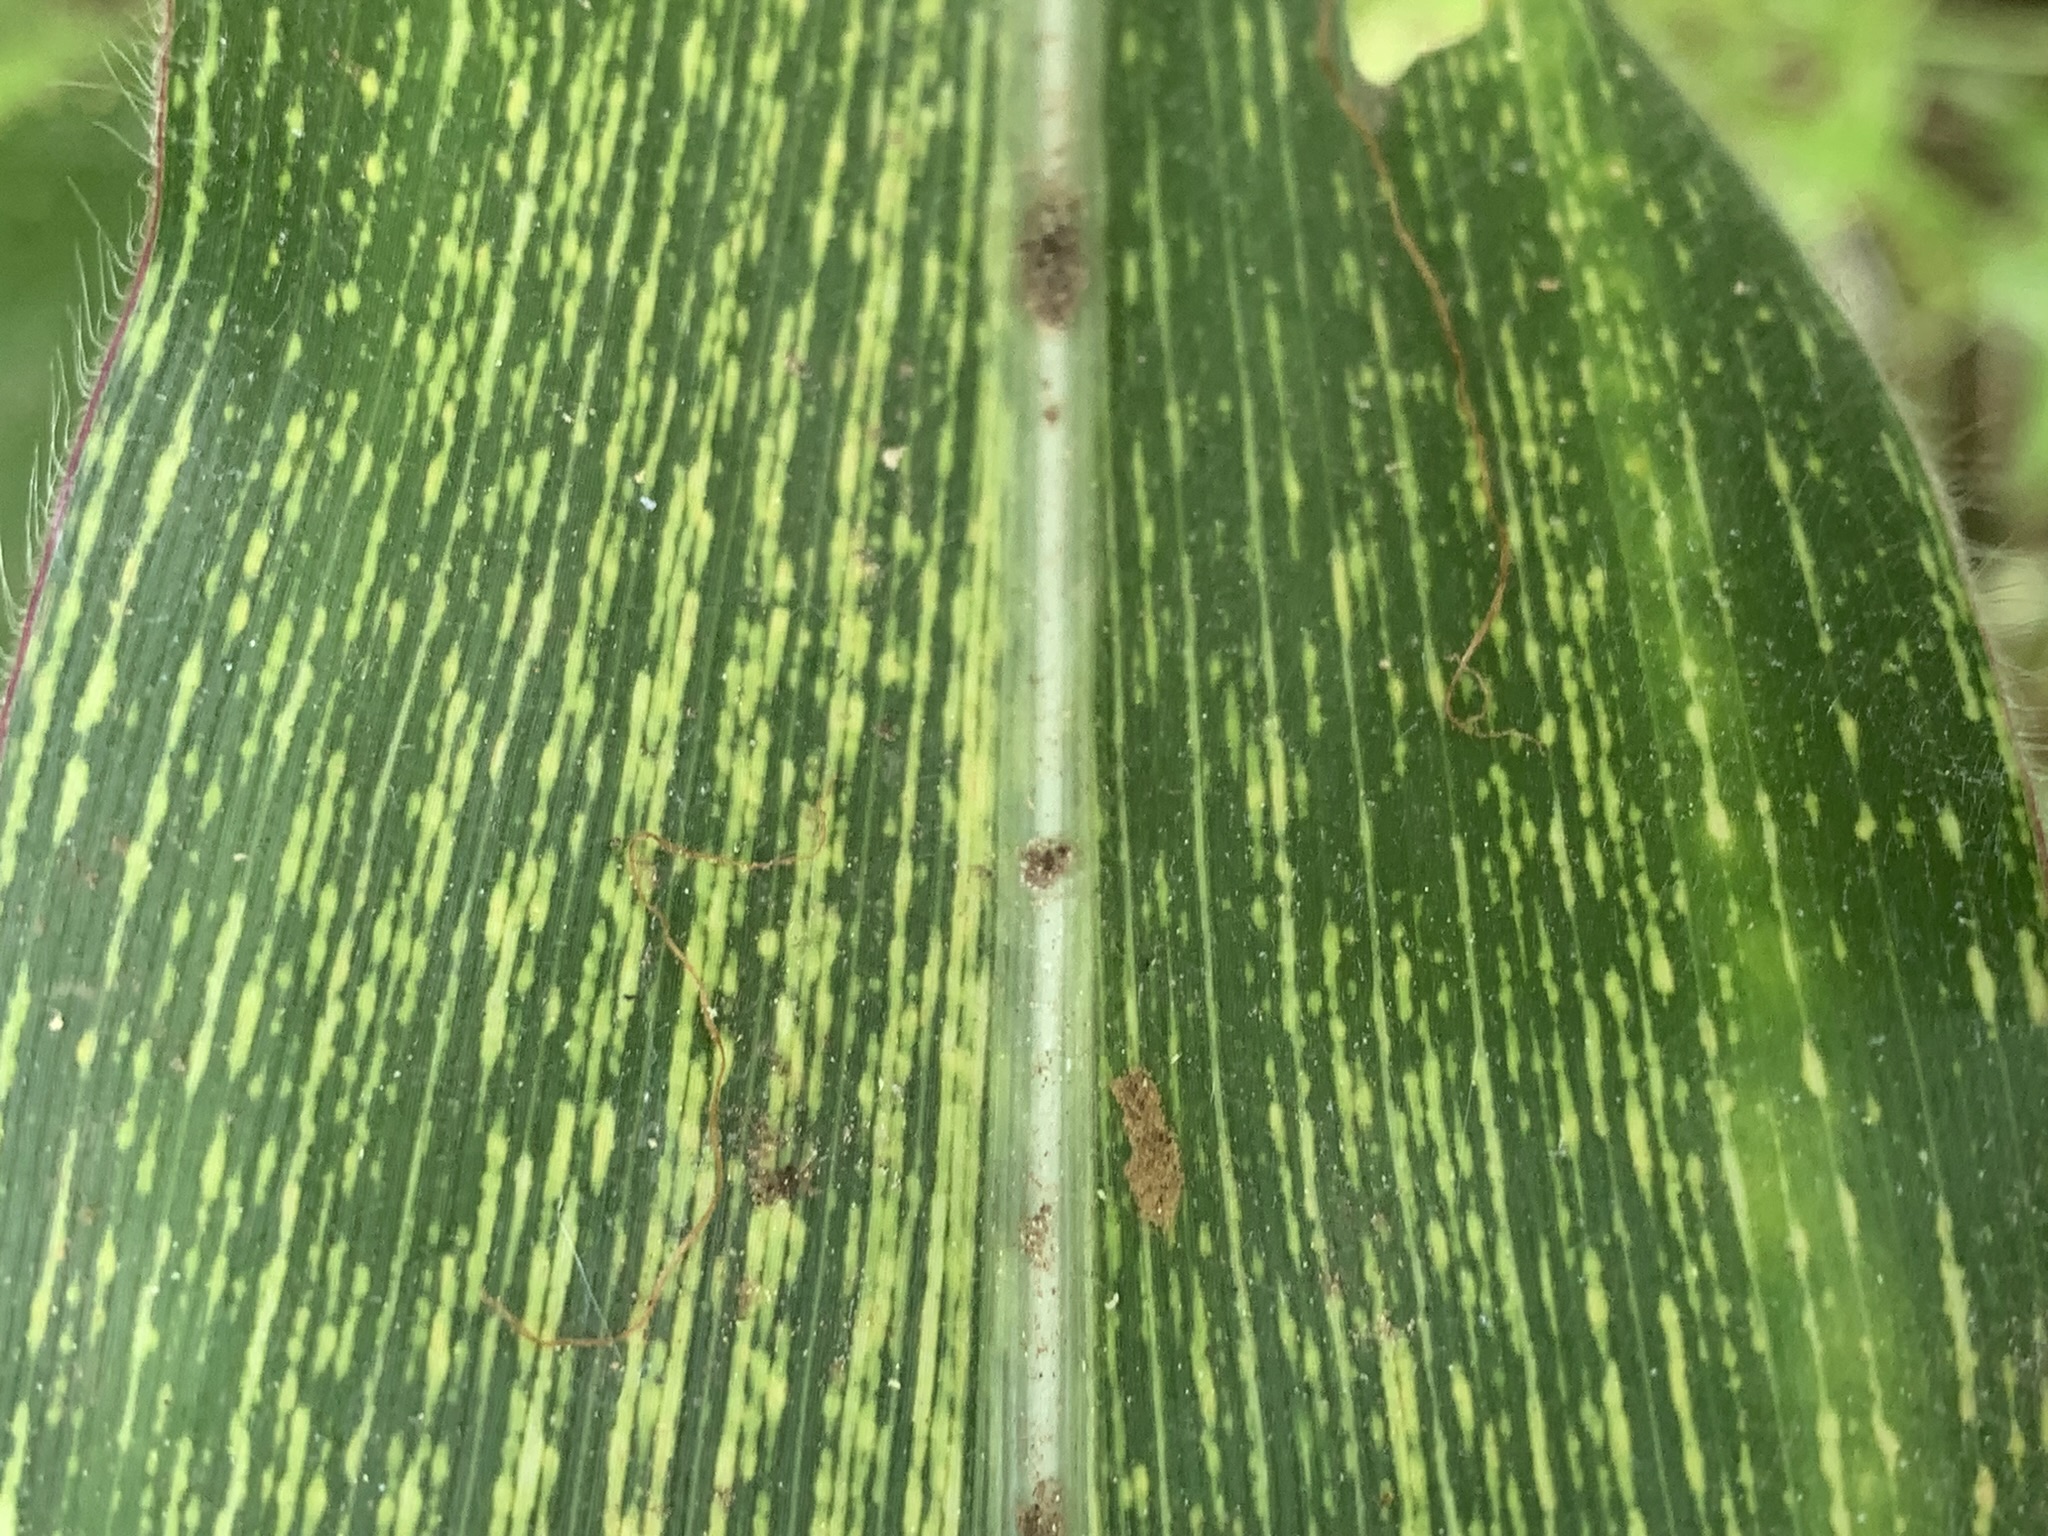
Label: MSV